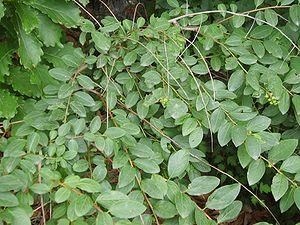
Securinega est un genre végétal de la famille des Euphorbiaceae, ou des Phyllanthaceae selon la classification phylogénétique.